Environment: real
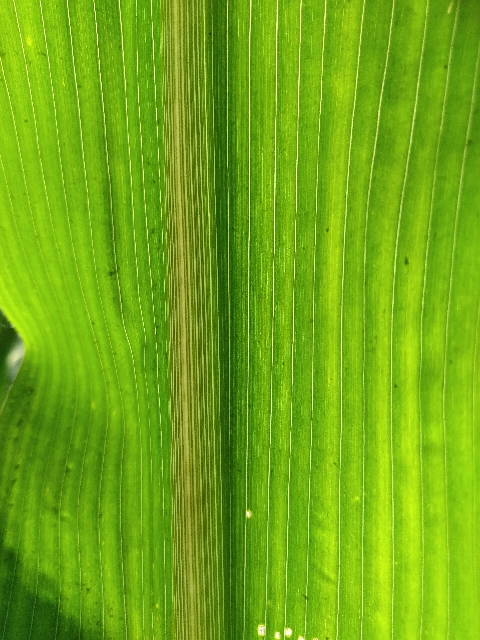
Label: lethal_necrosis